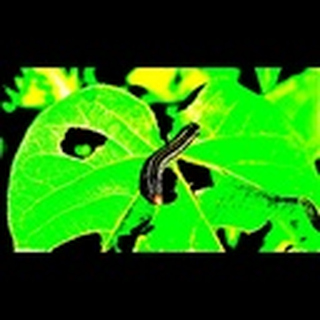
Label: cotton_army_worm